Academy of Traditional Arts

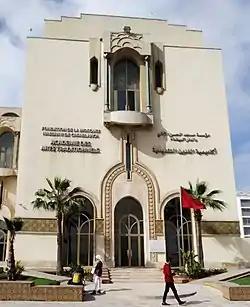
The Academy of Traditional Arts

The Academy of Traditional Arts is an art school in Casablanca, Morocco. It focuses on preserving the traditional arts and crafts in Morocco. It was founded in 2012 and it's located at the Hassan II Mosque complex.